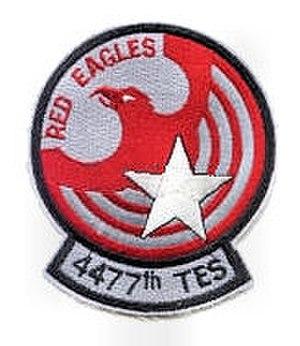
Le 4477th Test and Evaluation Squadron, surnommée « Red Eagles », était une escadrille de l'armée de l'air américaine sous le commandement du Tactical Air Command. Actuellement inactive, elle était le fruit du programme Constant Peg.